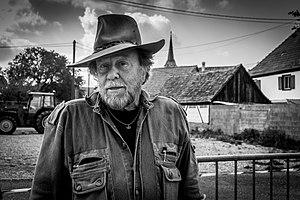
Gunter Demnig par Claude Truong-Ngoc
Les Stolpersteine sont une création de l'artiste berlinois Gunter Demnig. Ce sont des pavés de béton ou de métal de dix centimètres de côté enfoncés dans le sol. La face supérieure, affleurante, est recouverte d'une plaque en laiton qui honore la mémoire d'une victime du nazisme. Chaque cube rappelle la mémoire d'une personne déportée dans un camp de concentration ou dans un centre d'extermination parce qu'elle était Juive, Rom, communiste, Sinté, Yéniche membre de la résistance, homosexuelle, témoin de Jéhovah, chrétienne en opposition au régime nazi ou handicapée.
Gunter Demnig, né le 27 octobre 1947 à Berlin, est un artiste allemand.